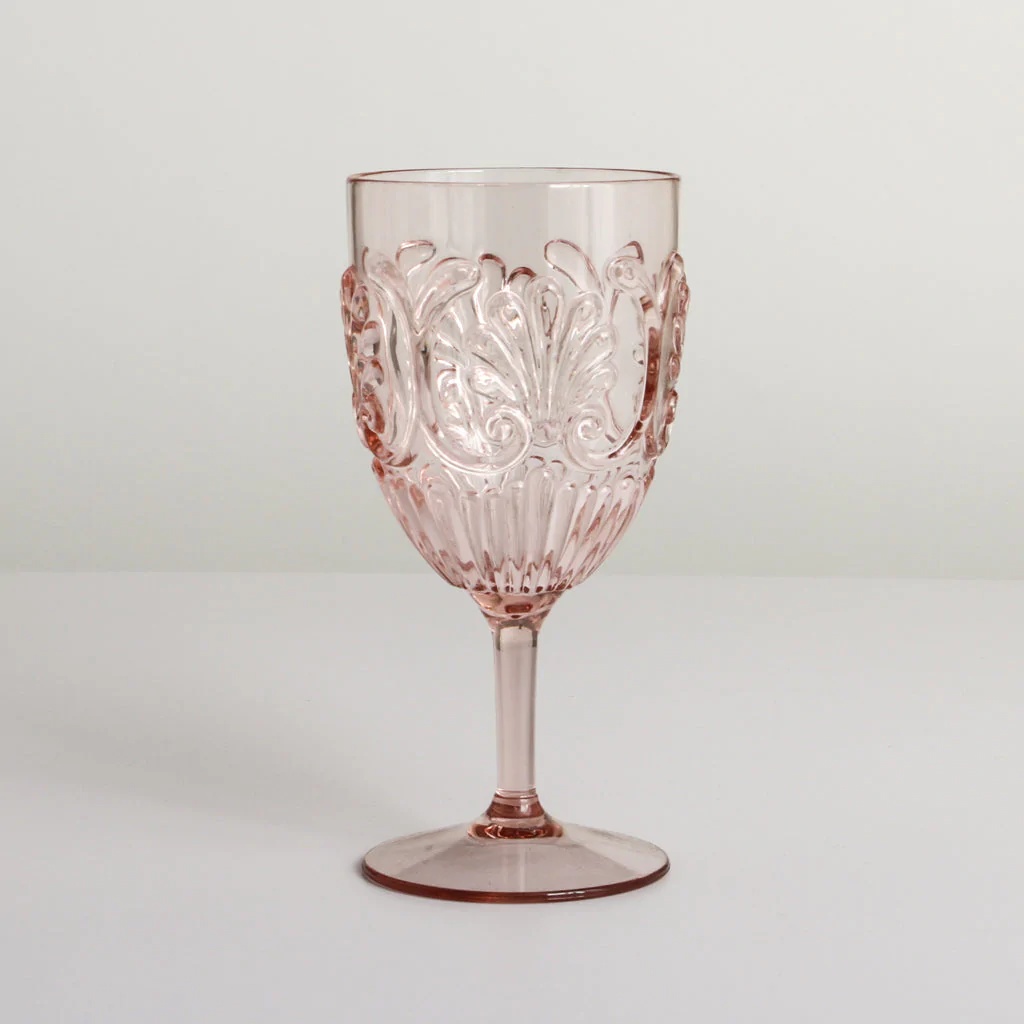
Flemington Acrylic Wine Glass - Pale Pink
Flemington Acrylic Wine Glass by Indigo Love Collectors in Pale Pink ✨ Our exclusive collection of artful and stylish acrylics has amassed a loyal cult following and continues to sell out time and again. They're incredibly beautiful, completely functional so much like actual glass you almost won’t believe they’re not! Because they are made from BPA-free plastic, they are absolutely perfect and safe for outdoor use at picnics or taken with you on glamping trips with friends. Plus, they’re the perfect addition to your dining table when curating unique table-scapes for events or special soirees. Details: Capacity - 443ml Dimensions: 19H x 9Wcm BPA free Handwash in warm, soapy water with a soft cloth to avoid scratching Not suitable for microwave or dishwasher Keep away from excessive heat, boiling water or fire About Indigo Love Collectors Like the bowerbird in the front garden, Indigo Love have always been Collectors. There's not a place in the world they have been where they haven't brought a little bit home with them. Searching the globe for unique and interesting pieces crafted by the expert hands of woodworkers and artisans so that you can bring their stories home into your own space.
Brand: Indigo Love Collectors
Category: Home & Garden > Kitchen & Dining > Tableware > Drinkware > Stemware > Wine Glasses